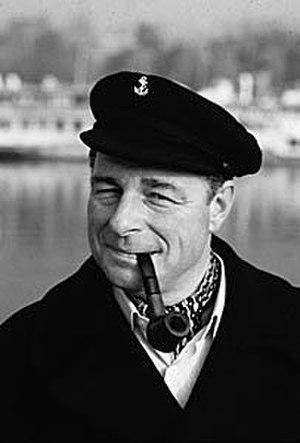
Jean-Pascal Delamuraz
Jean-Pascal Delamuraz est un homme politique suisse né le 1ᵉʳ avril 1936 à Vevey et mort le 4 octobre 1998 à Lausanne. Il fut conseiller fédéral de 1984 à 1998, membre du Parti radical-démocratique.